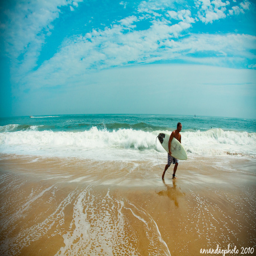
this is a man running on the sandy beach
A man who is standing in the sand with a surfboard.
A man walks with a surfboard near the ocean.
A surfer is walking out of the ocean on the beach.
A man running out of the ocean after surfing.